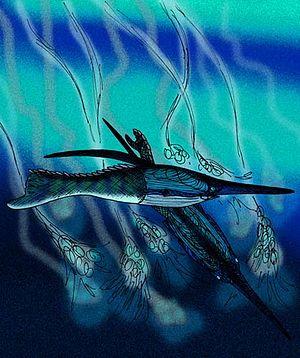
Rhinopteraspis est un genre éteint d'hétérostracés ayant vécu au Dévonien.